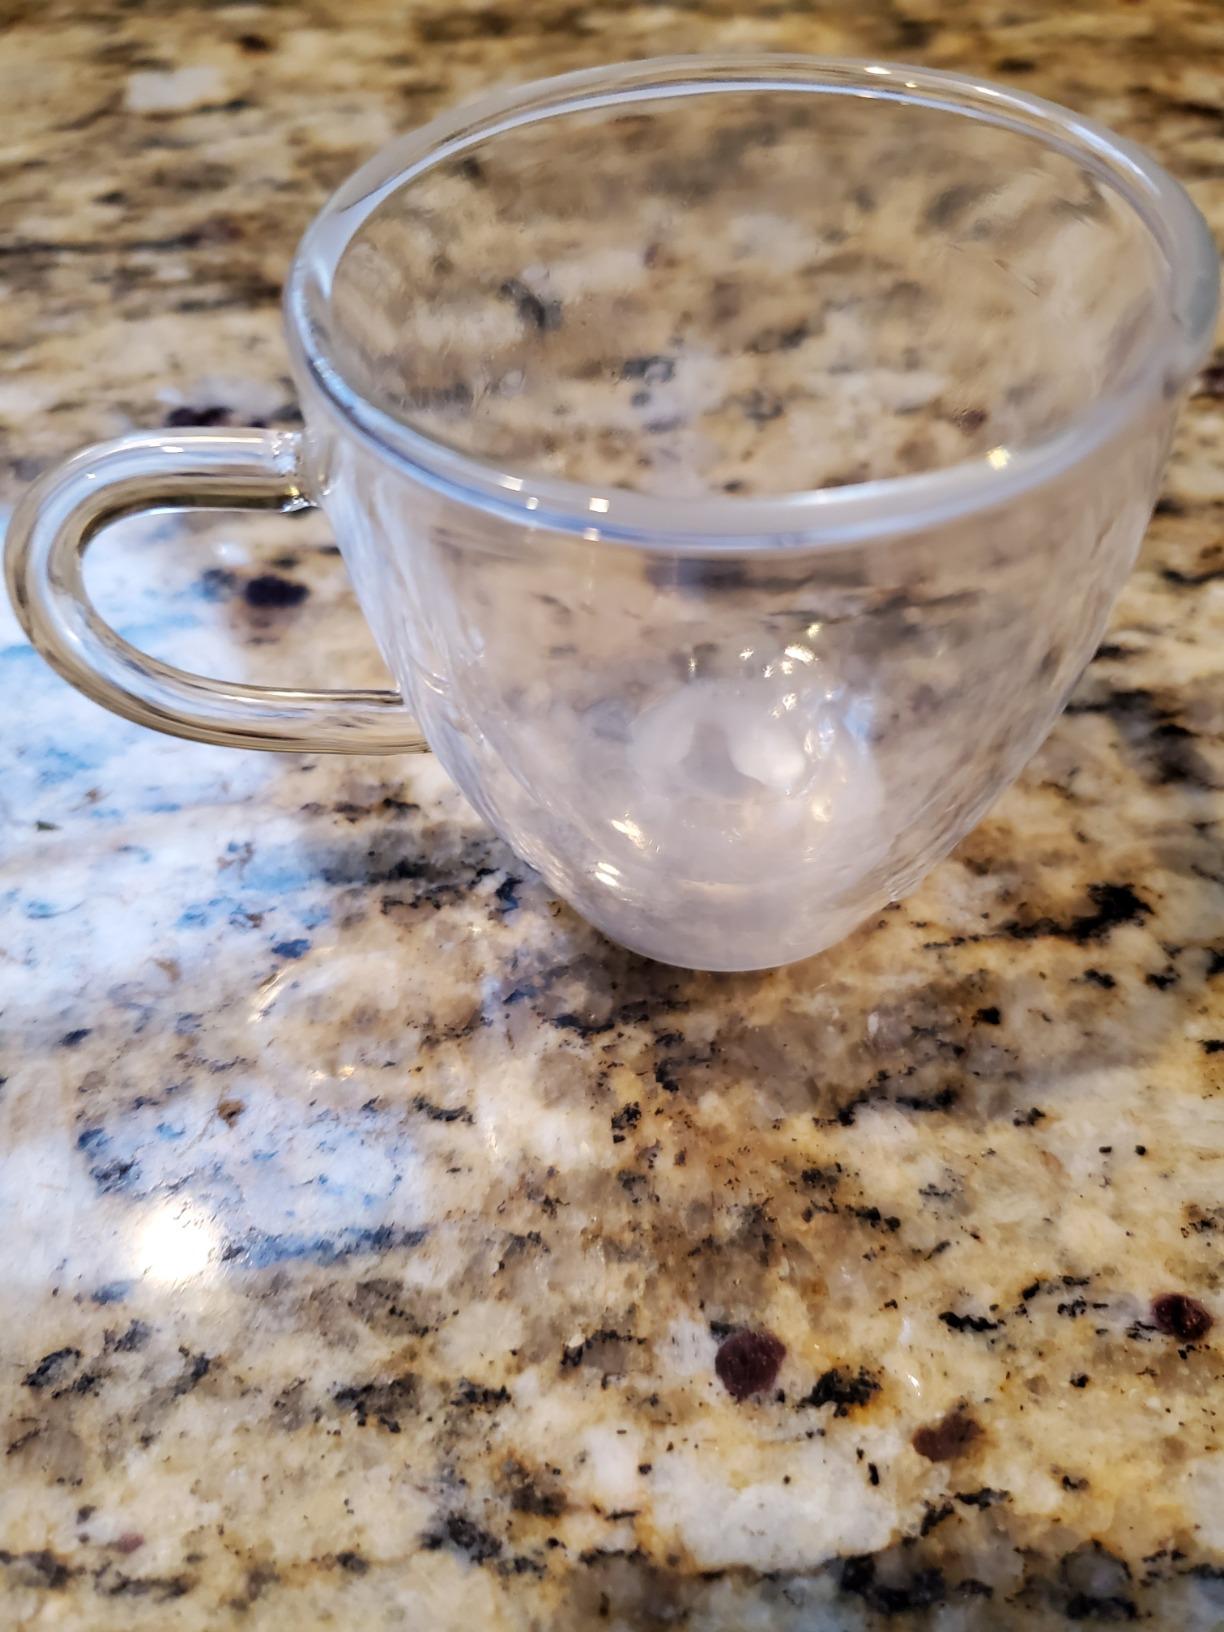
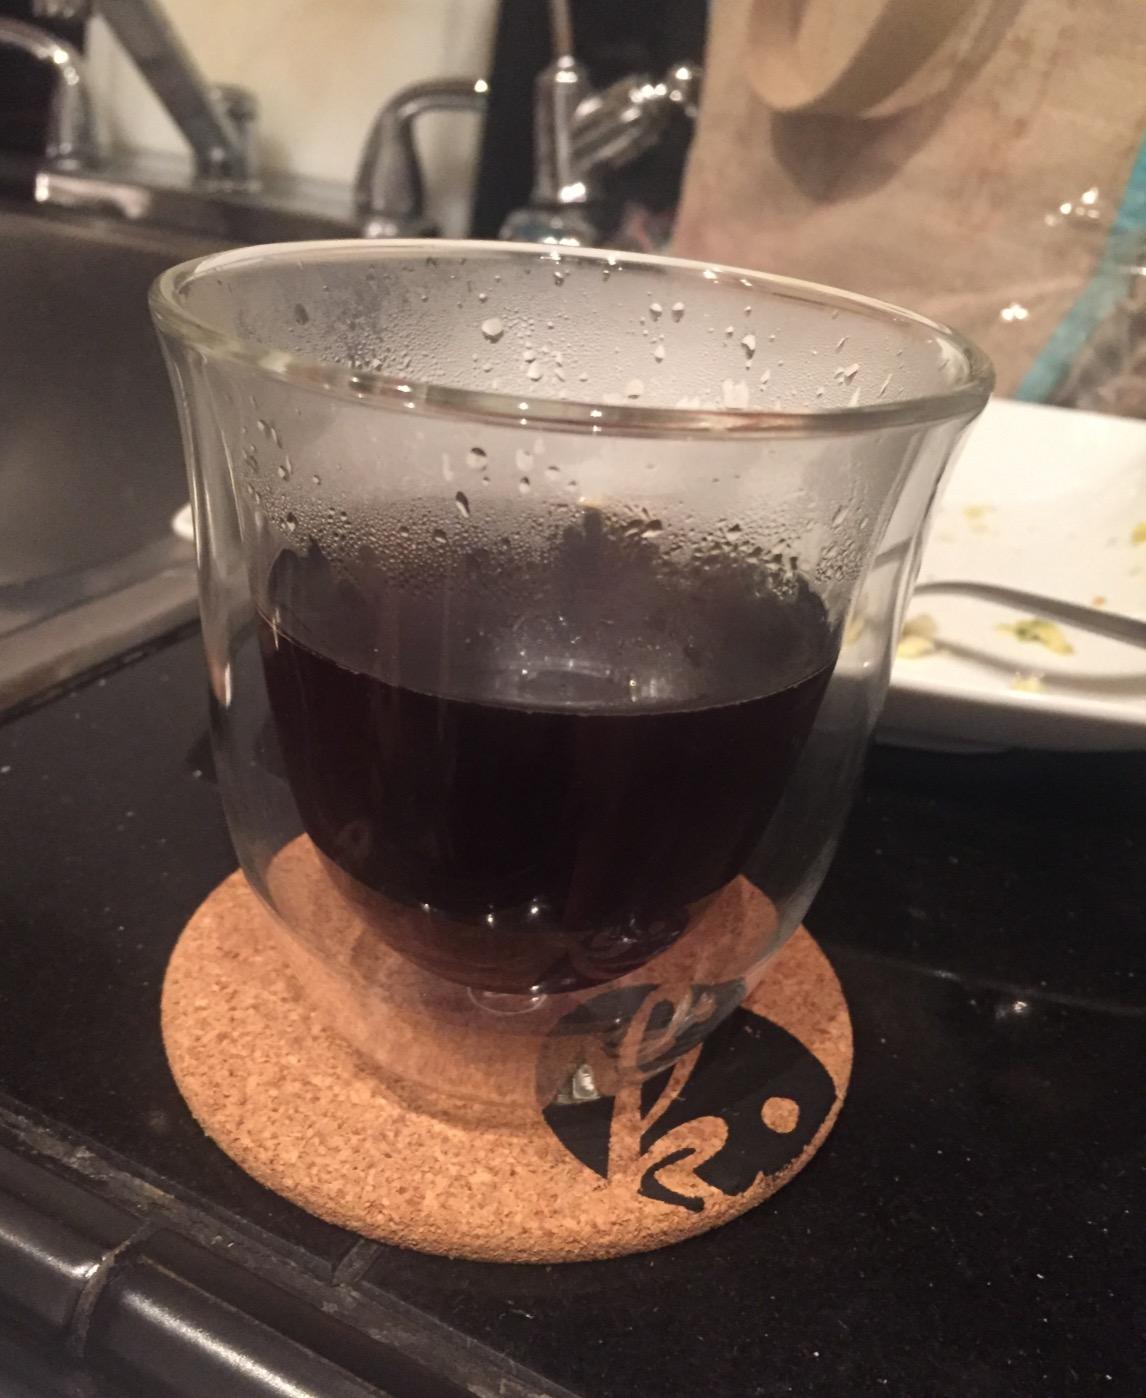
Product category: items_mug
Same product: no